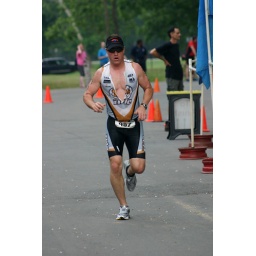
June 1st LR Sprint TRI with the swim in the ski lake and the bike and run on the NLR River trail